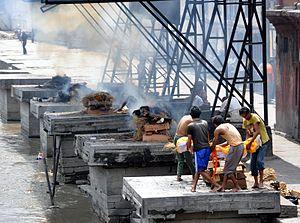
En Asie du Sud, un ghat est un ensemble de marches ou de gradins qui recouvrent les rives des cours d'eau ou les berges des bassins. Ils permettent de descendre jusqu'à l'eau, le plus souvent un fleuve sacré, comme le Gange à Haridwar et Varanasi. C'est un lieu de baignade important pour les ablutions rituelles des hindous, ainsi qu'un lieu d'offrandes.